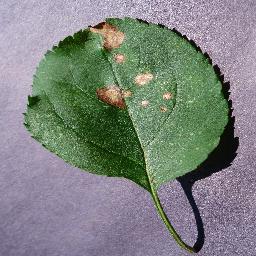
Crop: apple
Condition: black_rot